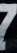
Number: 7